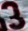
Number: 3